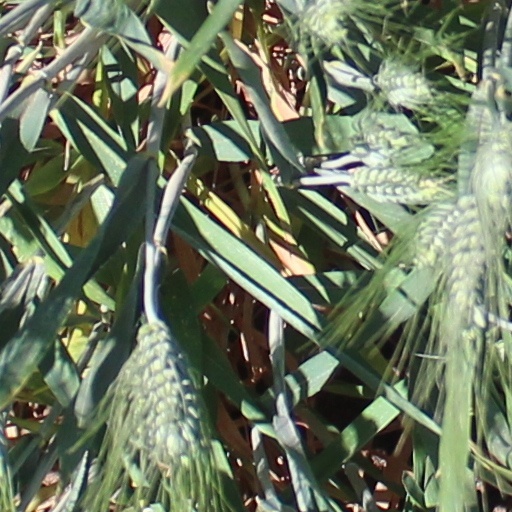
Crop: wheat